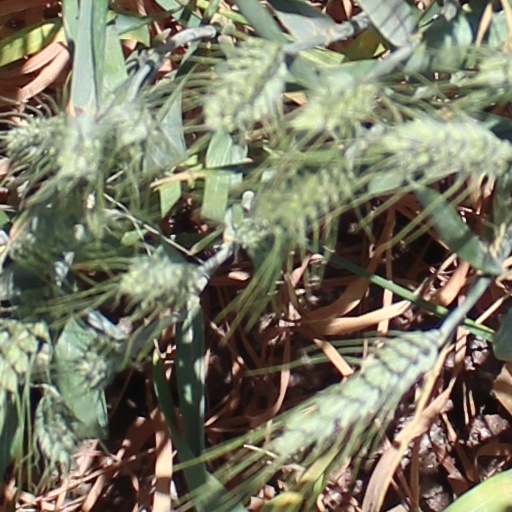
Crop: wheat